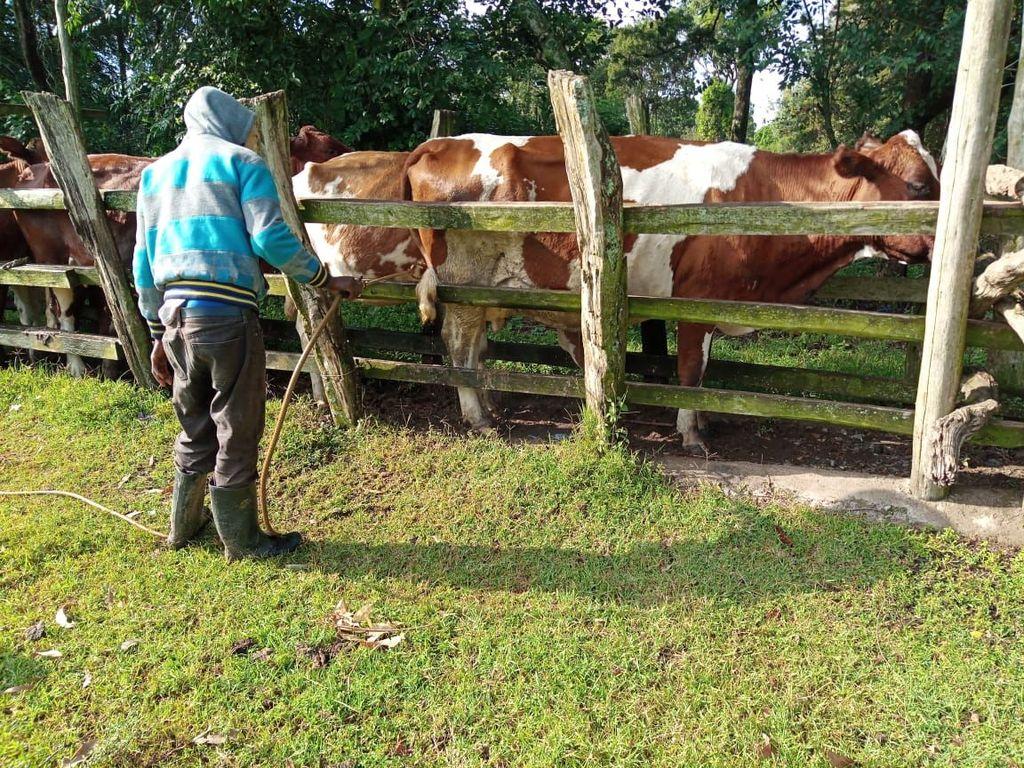
Hapa naona mfugaji amesimama kimwanaume hapo akiwa anaangalia ng'ombe zimepangwa kwa hiyo mstari ya kwamba kuna chanjo fulani inaendelea, ama hapa ni kichinjioni mahali ng'ombe zinapangwa kwa hiyo mstari ambayo hawezi akaangalia upande moja au nyingine. Hizo mbao zilitengenezwa ili wasizunguke, wasiende upande upande ili waende upande yao peke yake.